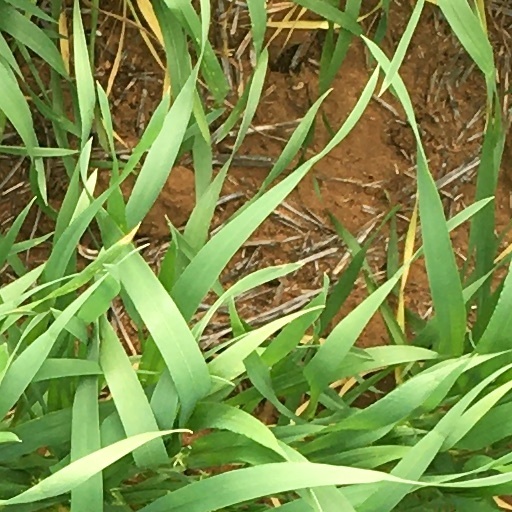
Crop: wheat